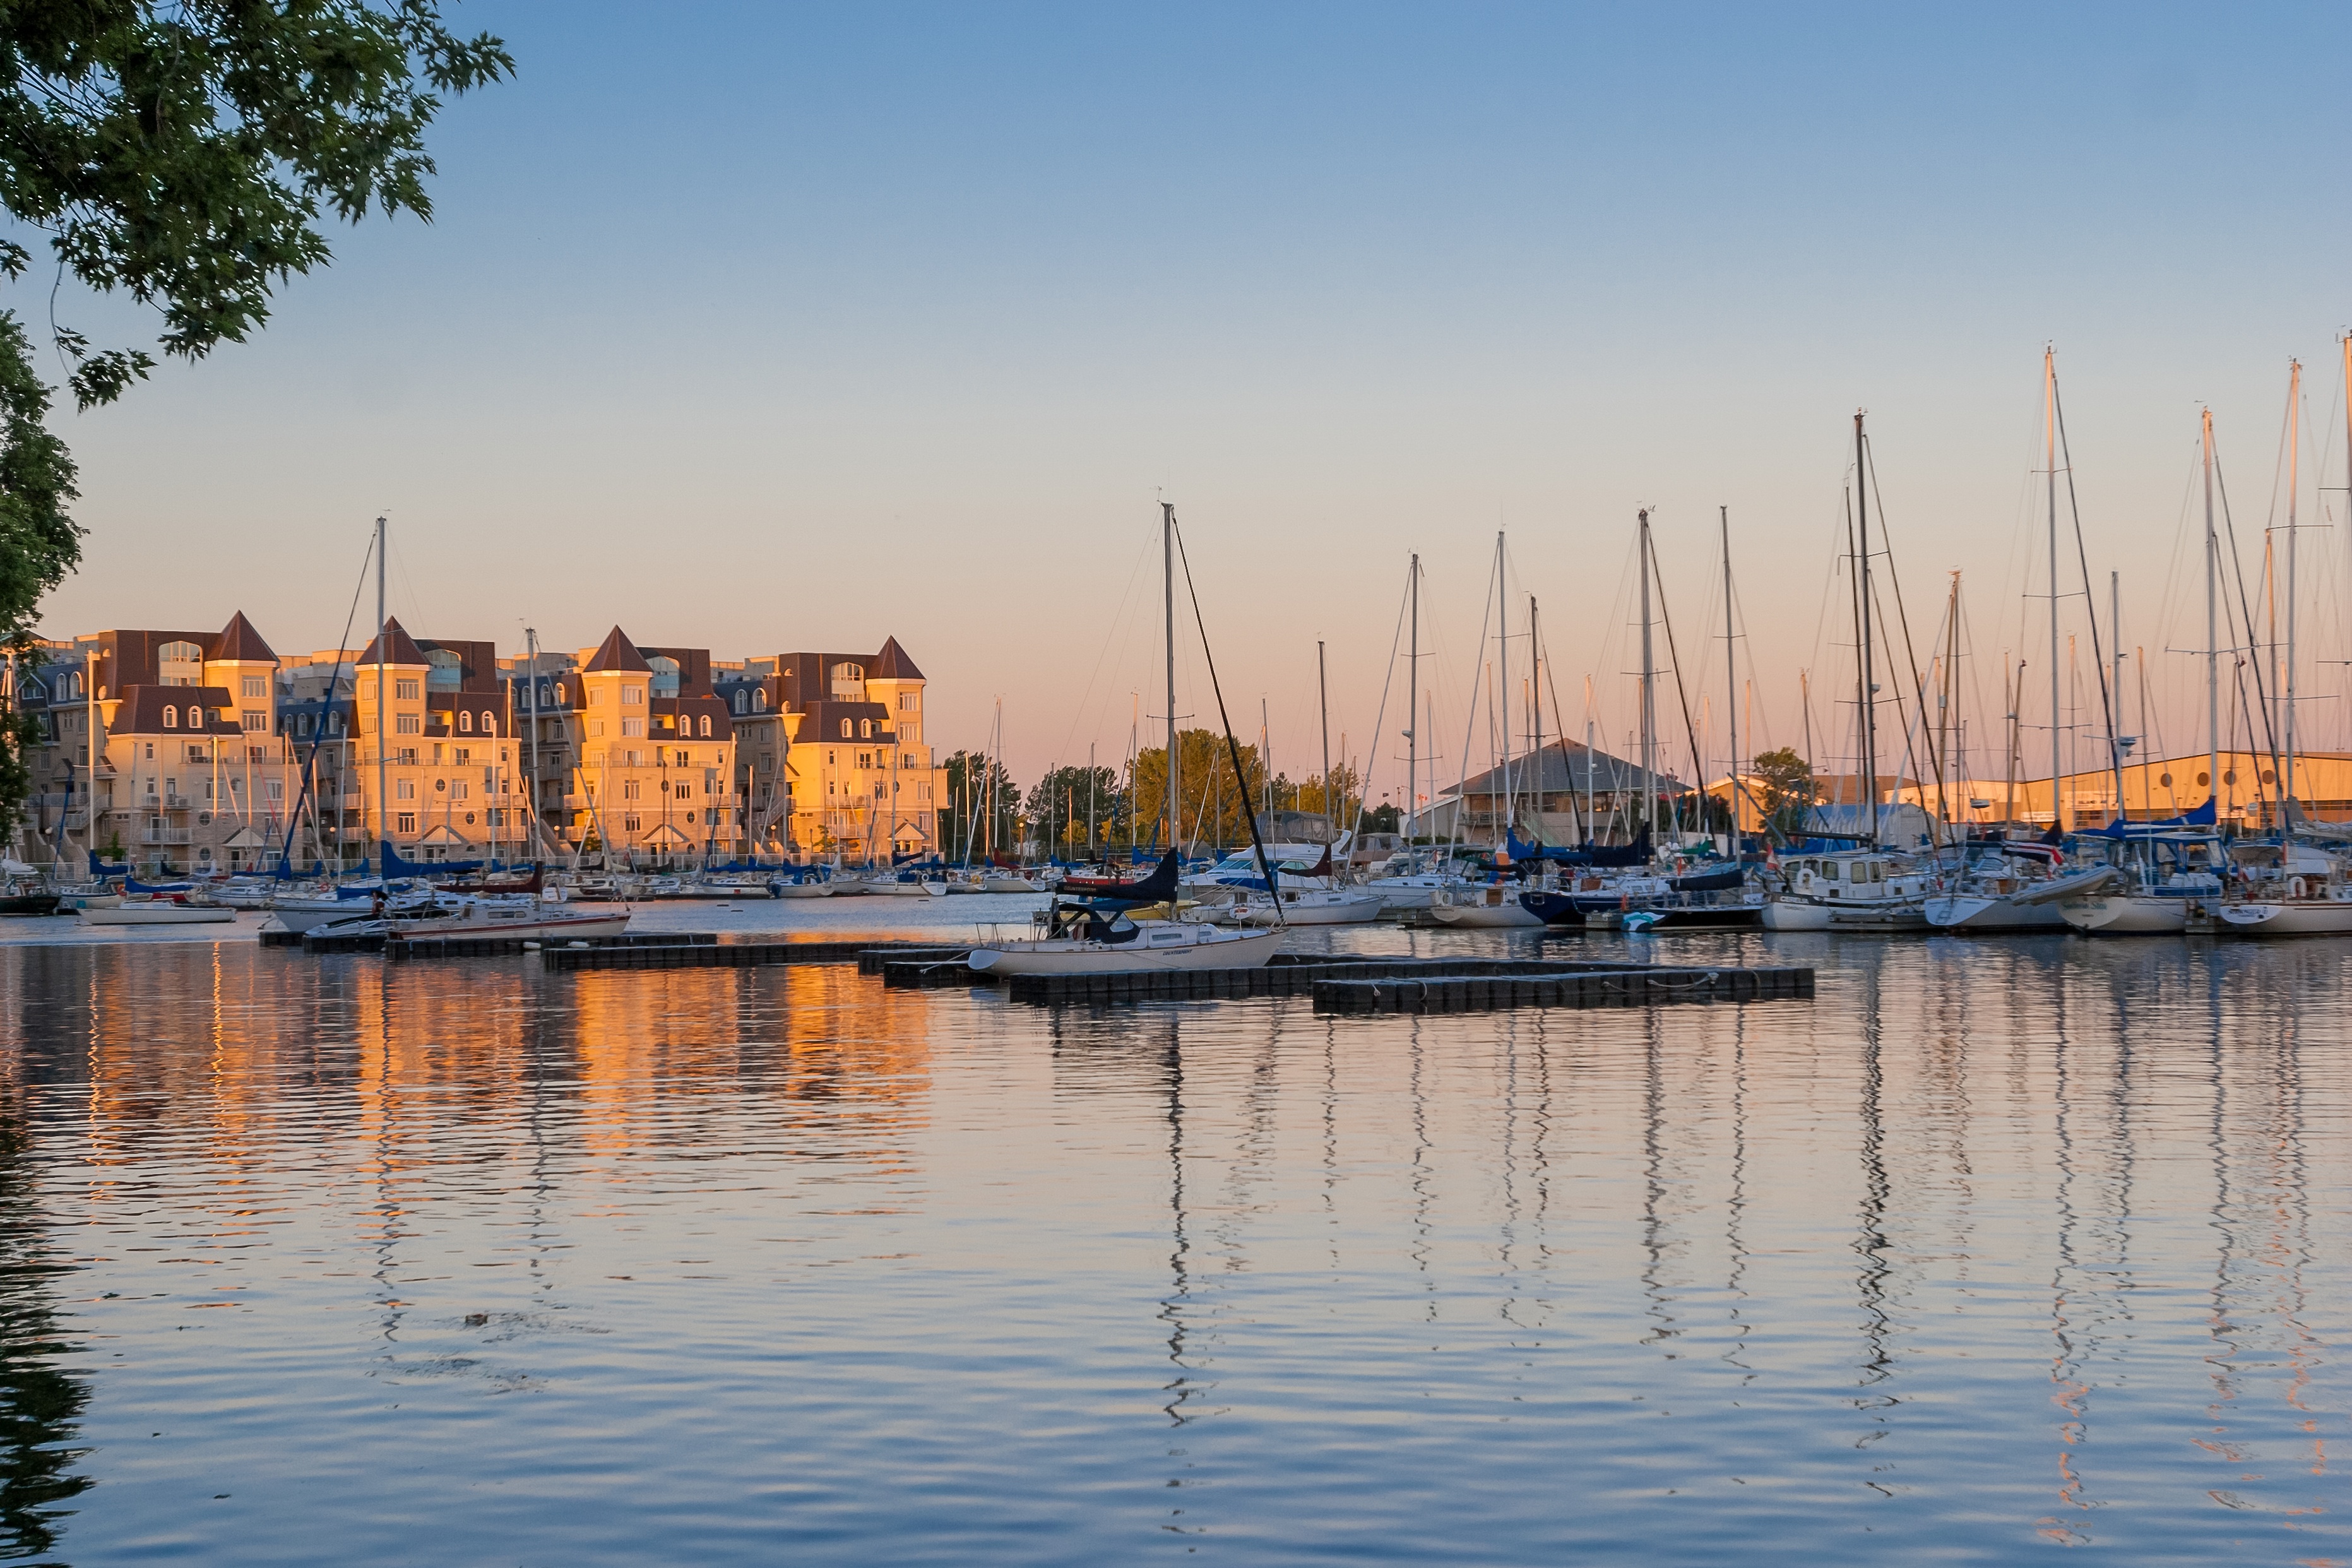
sea, water, dock, boat, lake, river, cityscape, dusk, evening, reflection, vehicle, bay, harbor, marina, port, waterway, channel